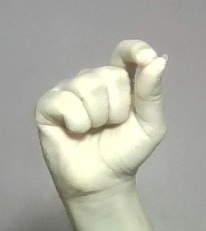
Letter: fa